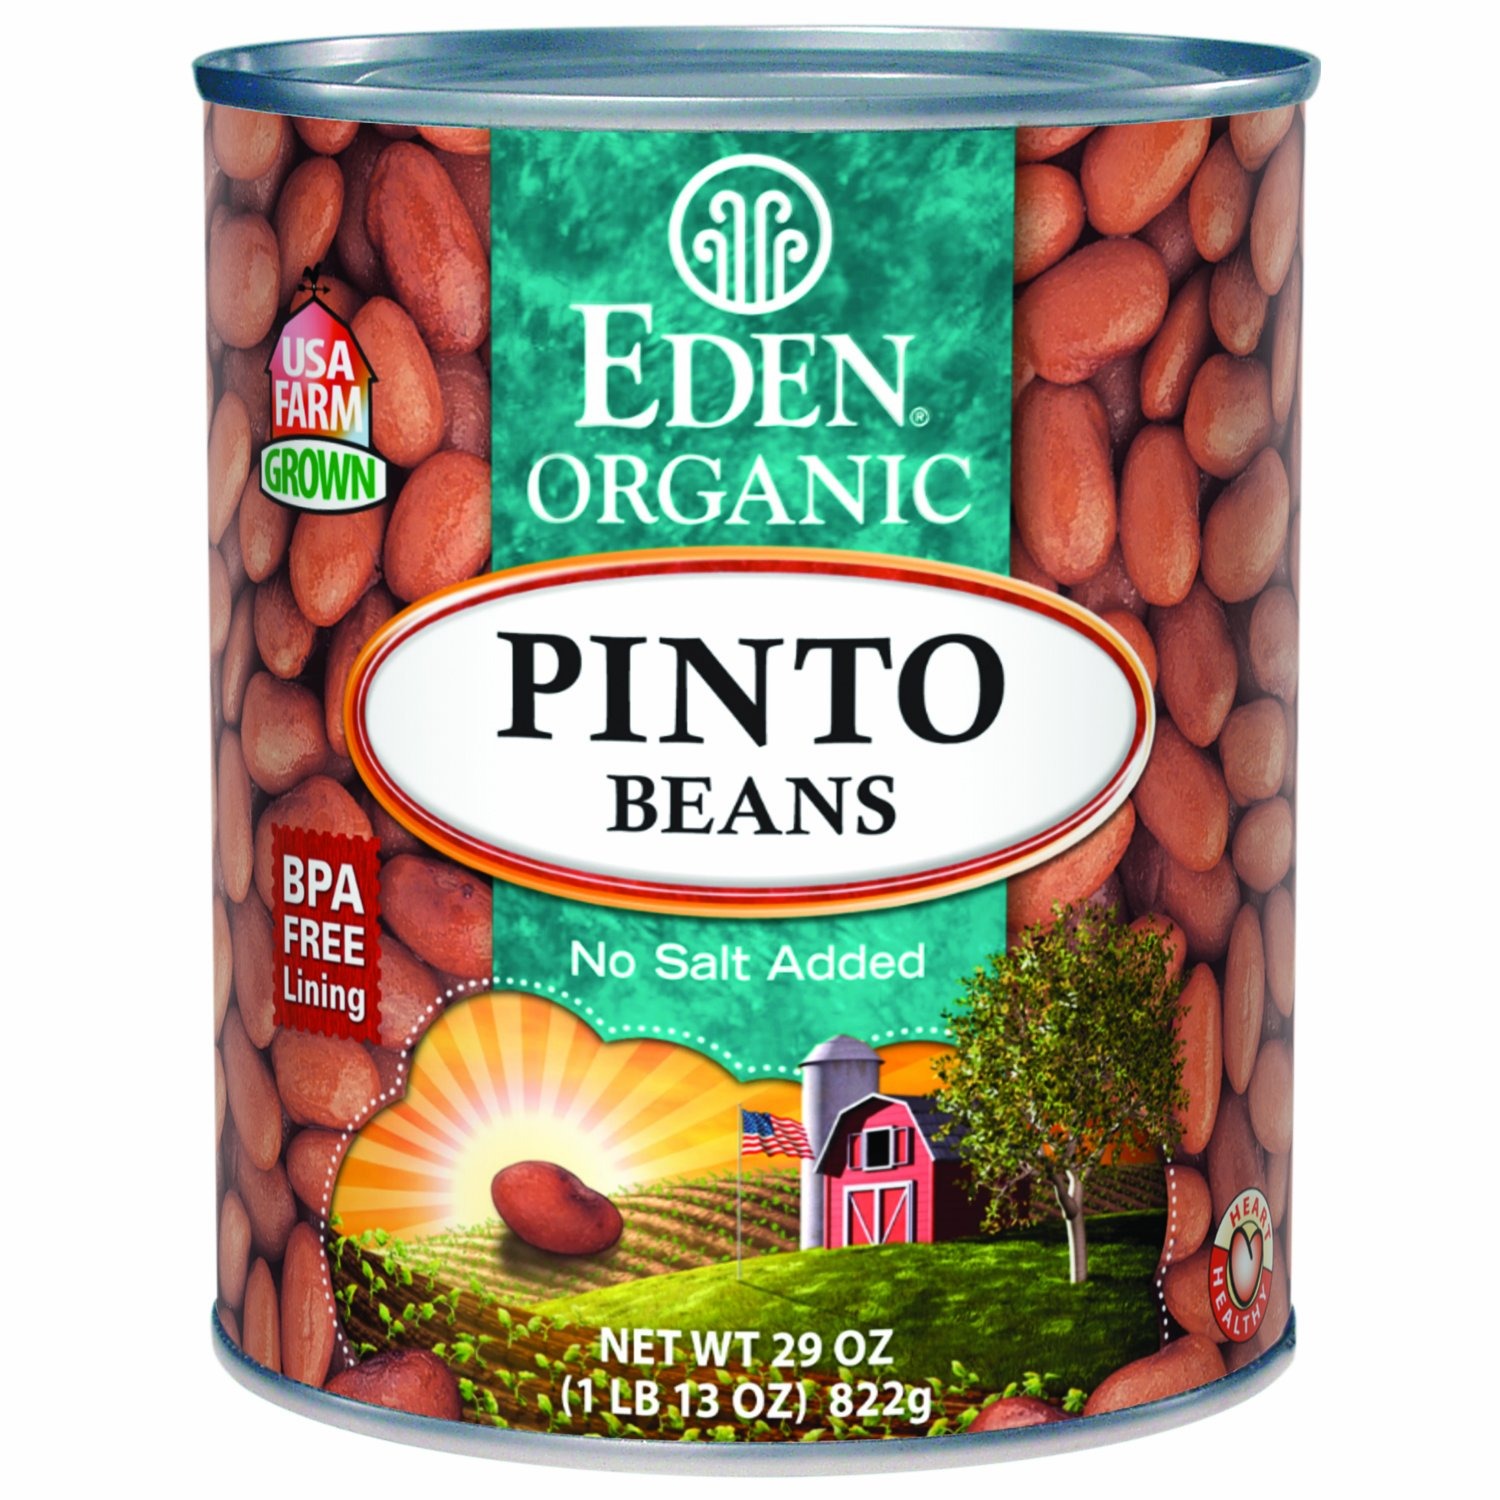
Item Name: Eden Pinto Beans, Organic, 29-Ounce (Pack of 6)
Product Description: <p>Toasted Sesame Oil - imported</p>
Value: 174.0
Unit: oz

Price: 4.99